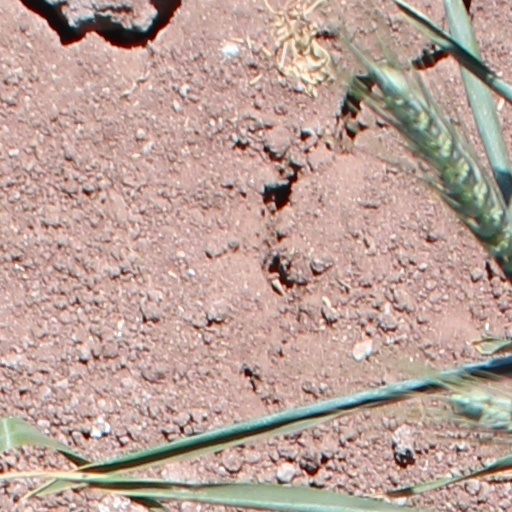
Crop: wheat